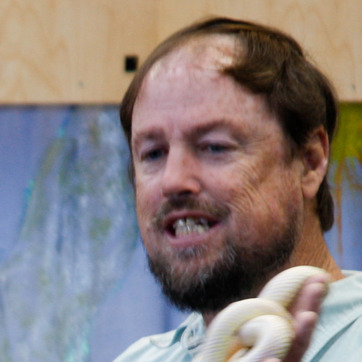
Material: skin